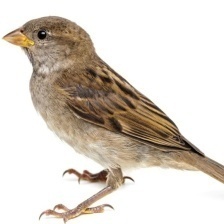
Species: HOUSE SPARROW
Scientific name: PASSER DOMESTICUS